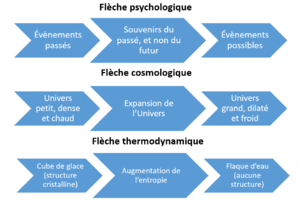
Schémas présentant des exemples de différentes flèches du temps.
La flèche du temps est une expression introduite en 1928 par Arthur Eddington pour décrire le phénomène selon lequel le temps semble s'écouler toujours dans la même direction. Cette expression recouvre un ensemble de théories qui explique pourquoi le temps s'écoule de manière unidirectionnelle.